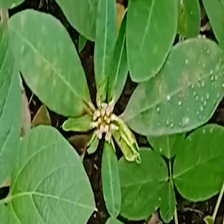
Weed species: Moti_dudhi(Euphorbia_geneculata_L)